Pru Goward

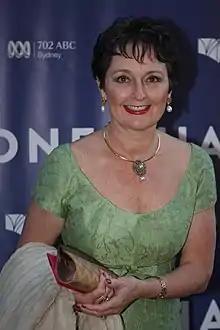
Goward attending an opera function in Sydney (2012)

Prudence Jane Goward (born 2 September 1952) is an Australian former politician and Liberal member of the New South Wales Legislative Assembly from 2007 to 2019, representing the seat of Goulburn.